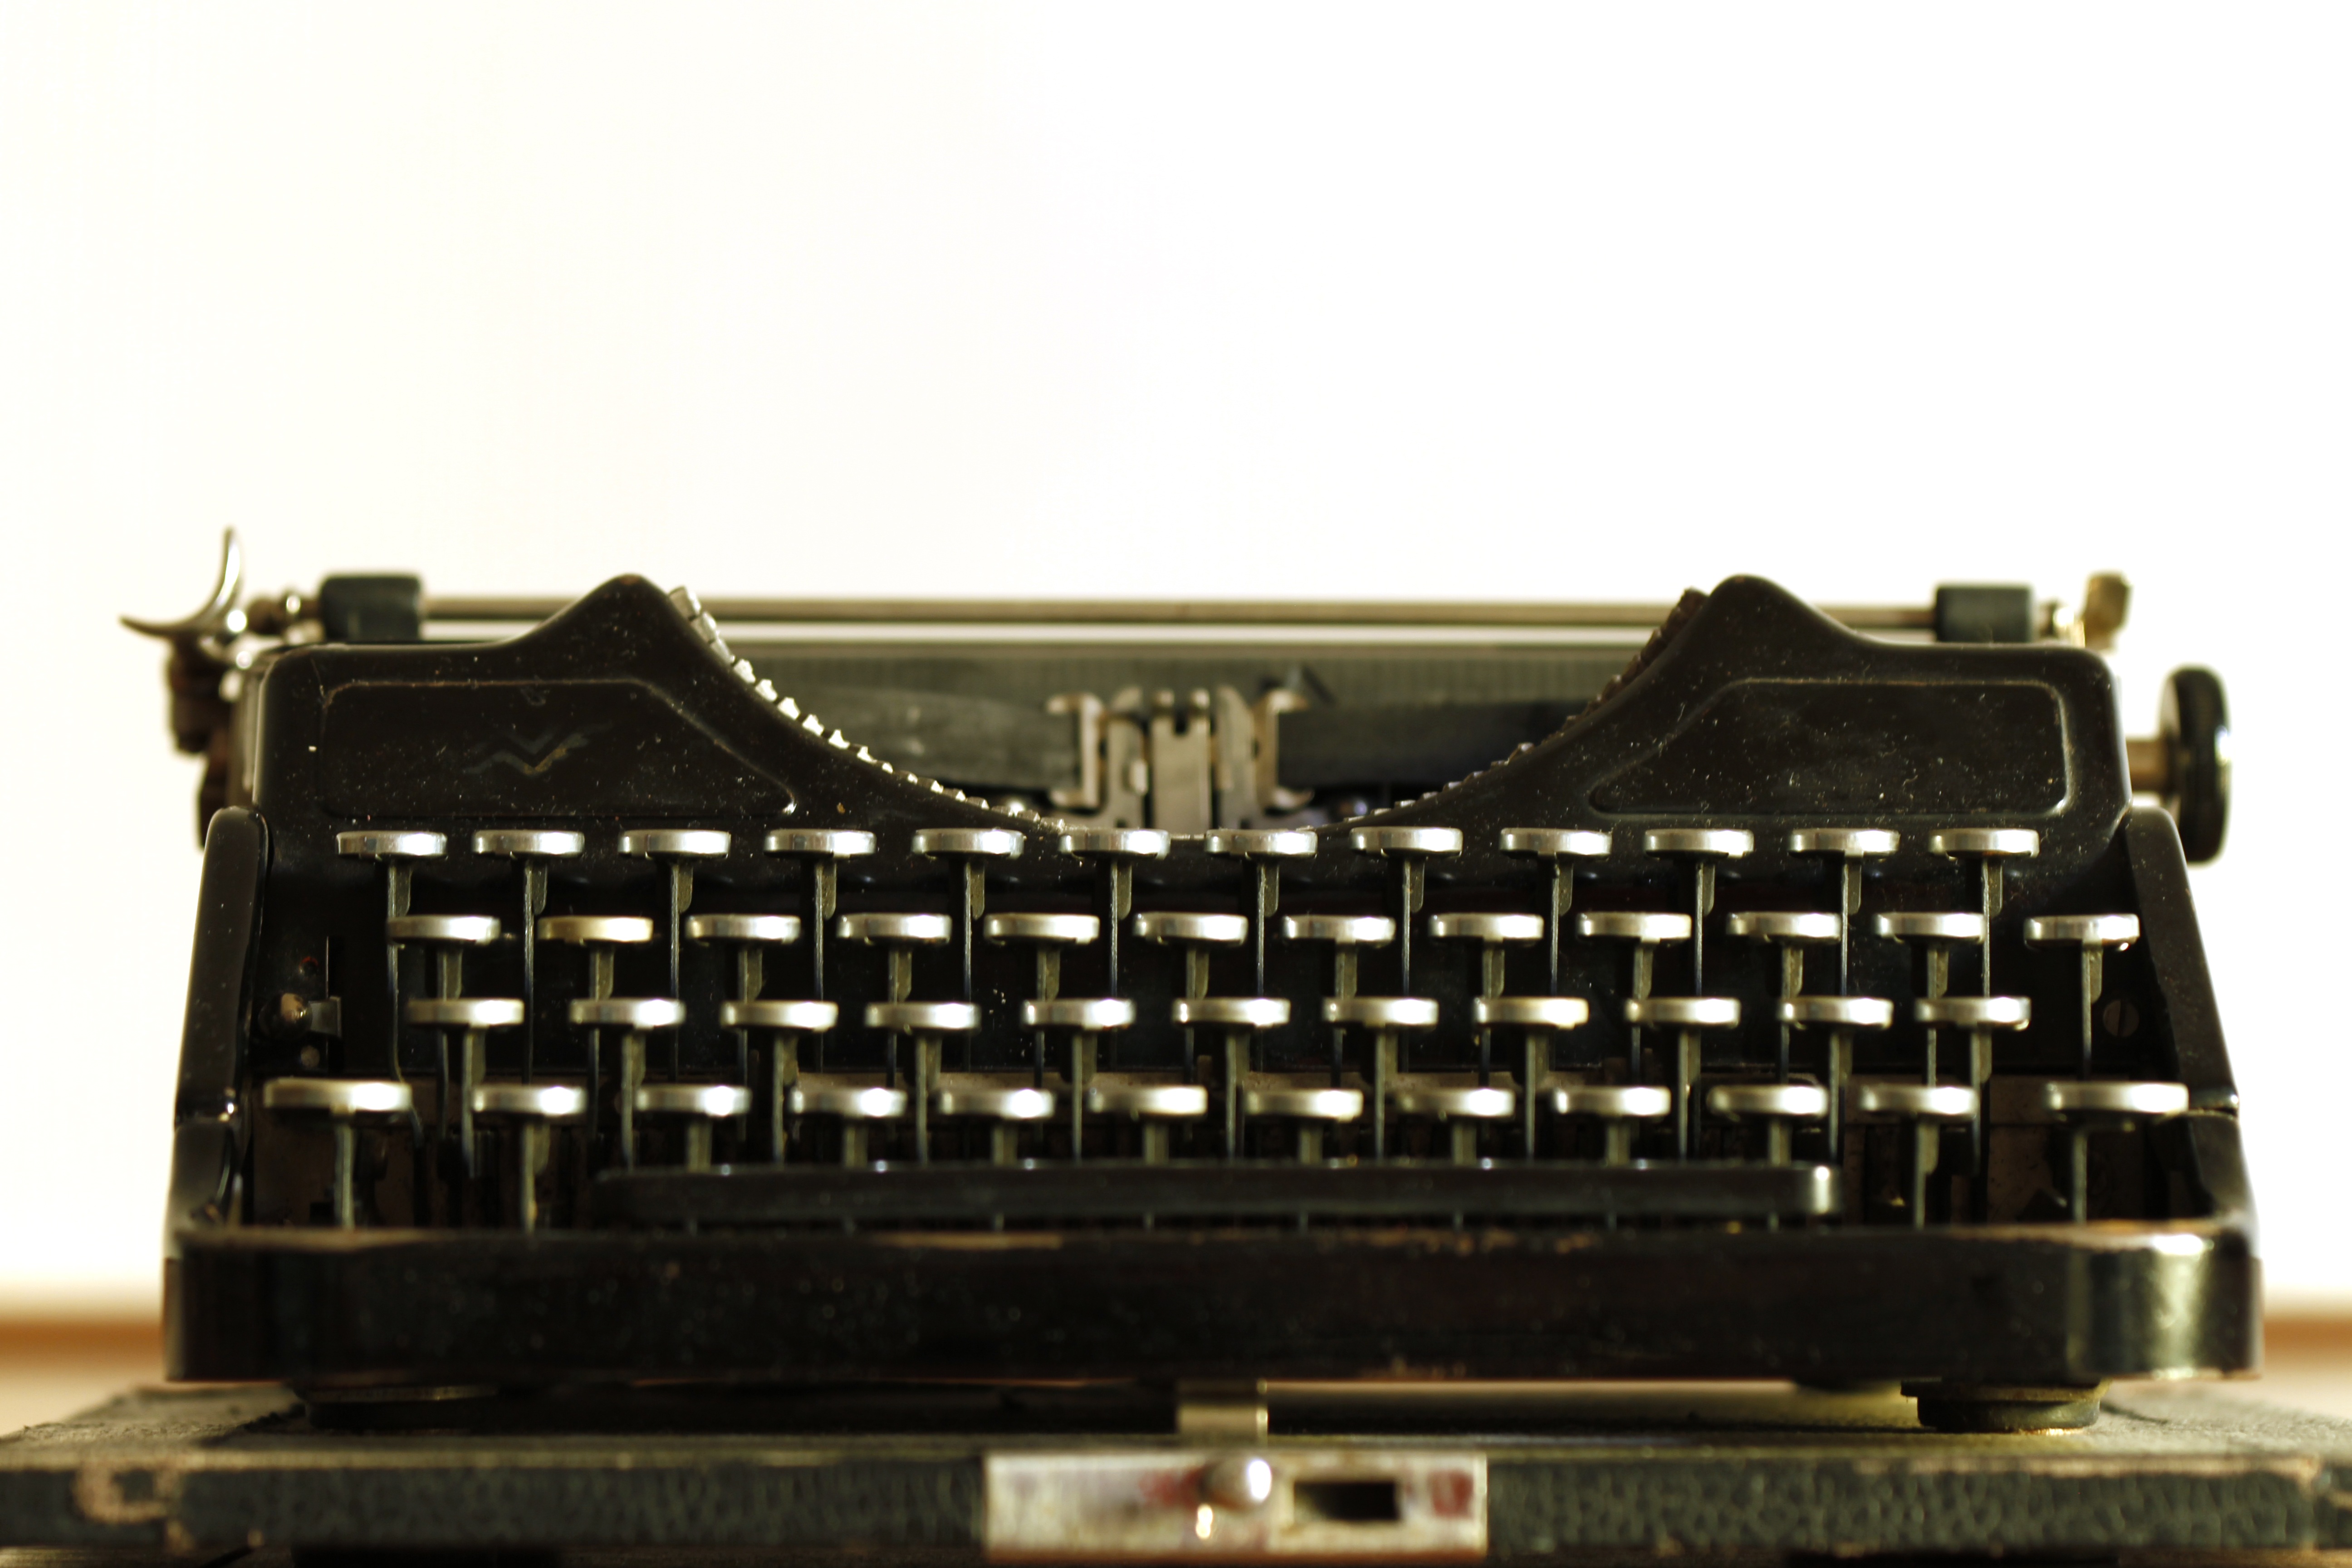
writing, typing, novel, creative, keyboard, vintage, antique, retro, old, typewriter, equipment, letter, key, metal, machine, nostalgia, dirty, grunge, writer, black, write, type, literature, mechanical, text, inspiration, style, story, author, secretary, fashioned, portable, old fashioned, typescript, automotive exterior, office equipment